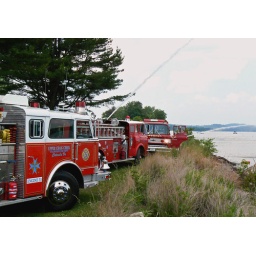
Members had the opportunity to pump some of the units by drafting water from the lake